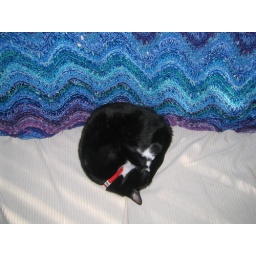
Zilla sleeping on the sofa in an upside-down kitty-ball position. Very comfy.